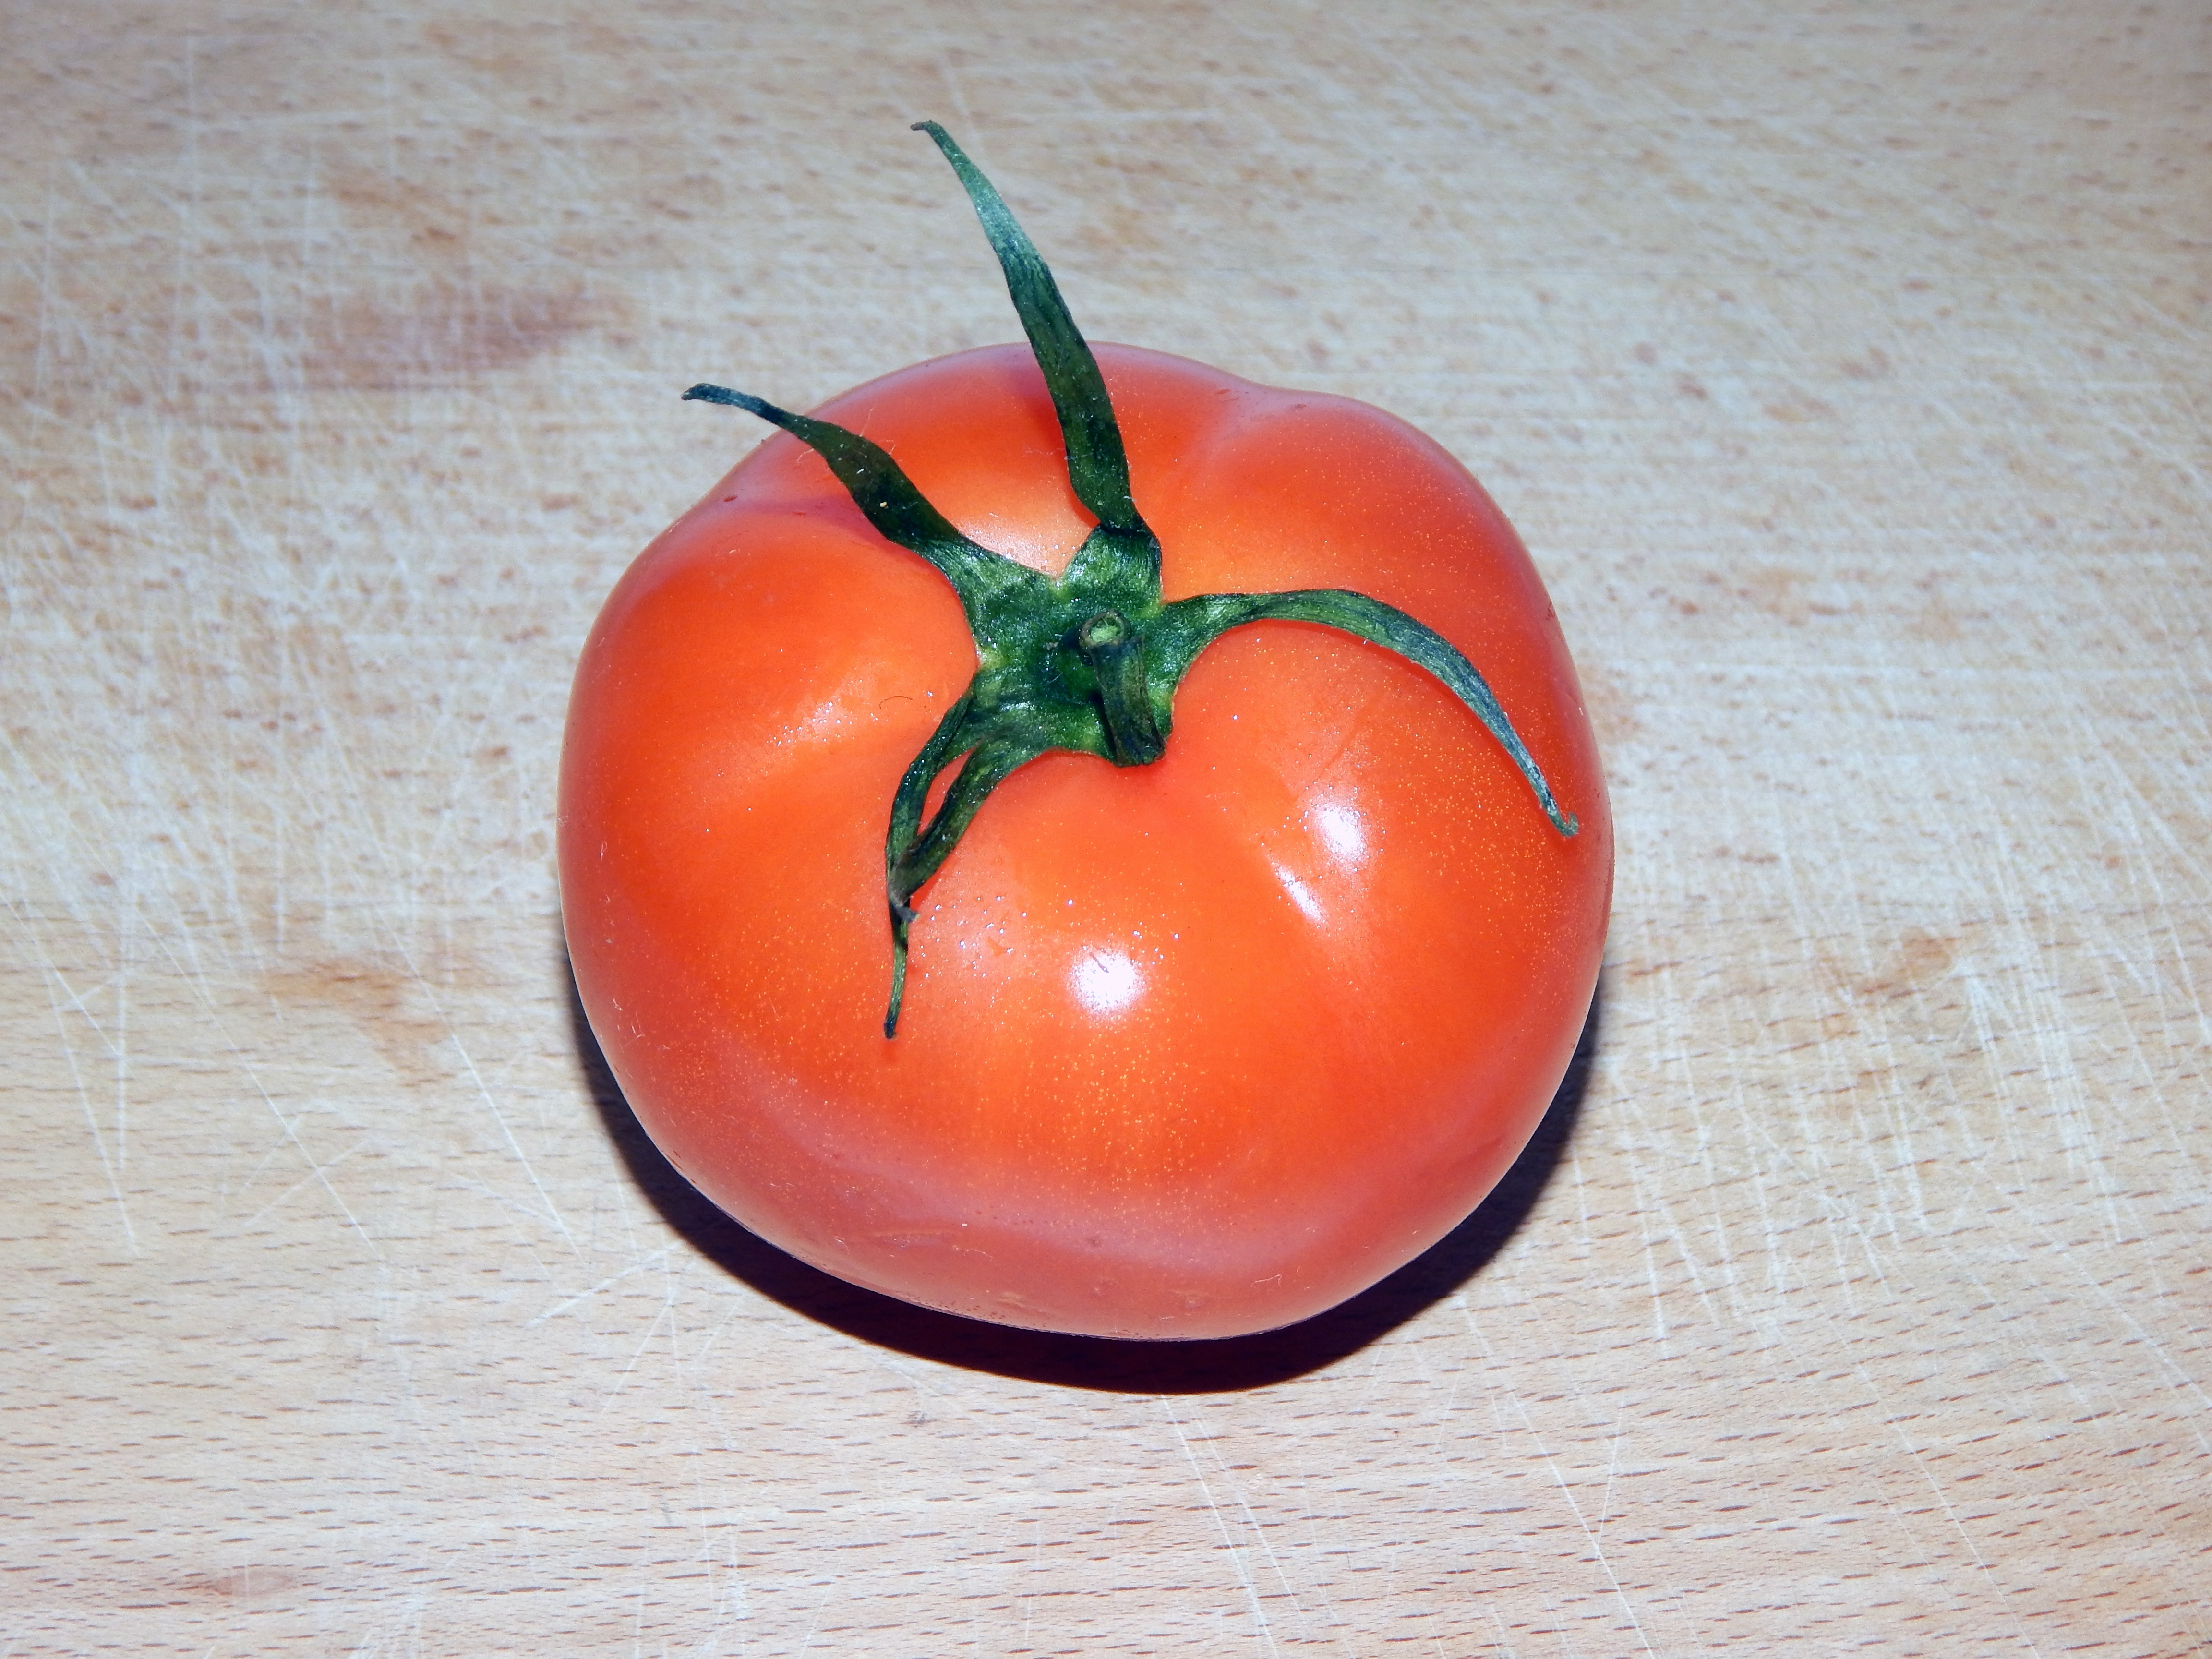
plant, fruit, food, red, produce, vegetable, fresh, tomato, vegetarian, organic, flowering plant, fresh vegetables, land plant, potato and tomato genus